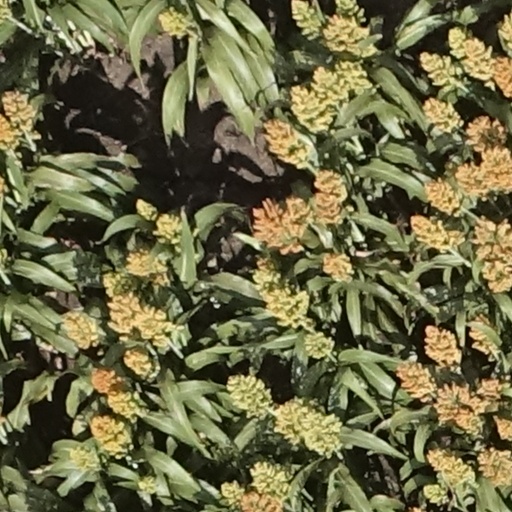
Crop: sorghum